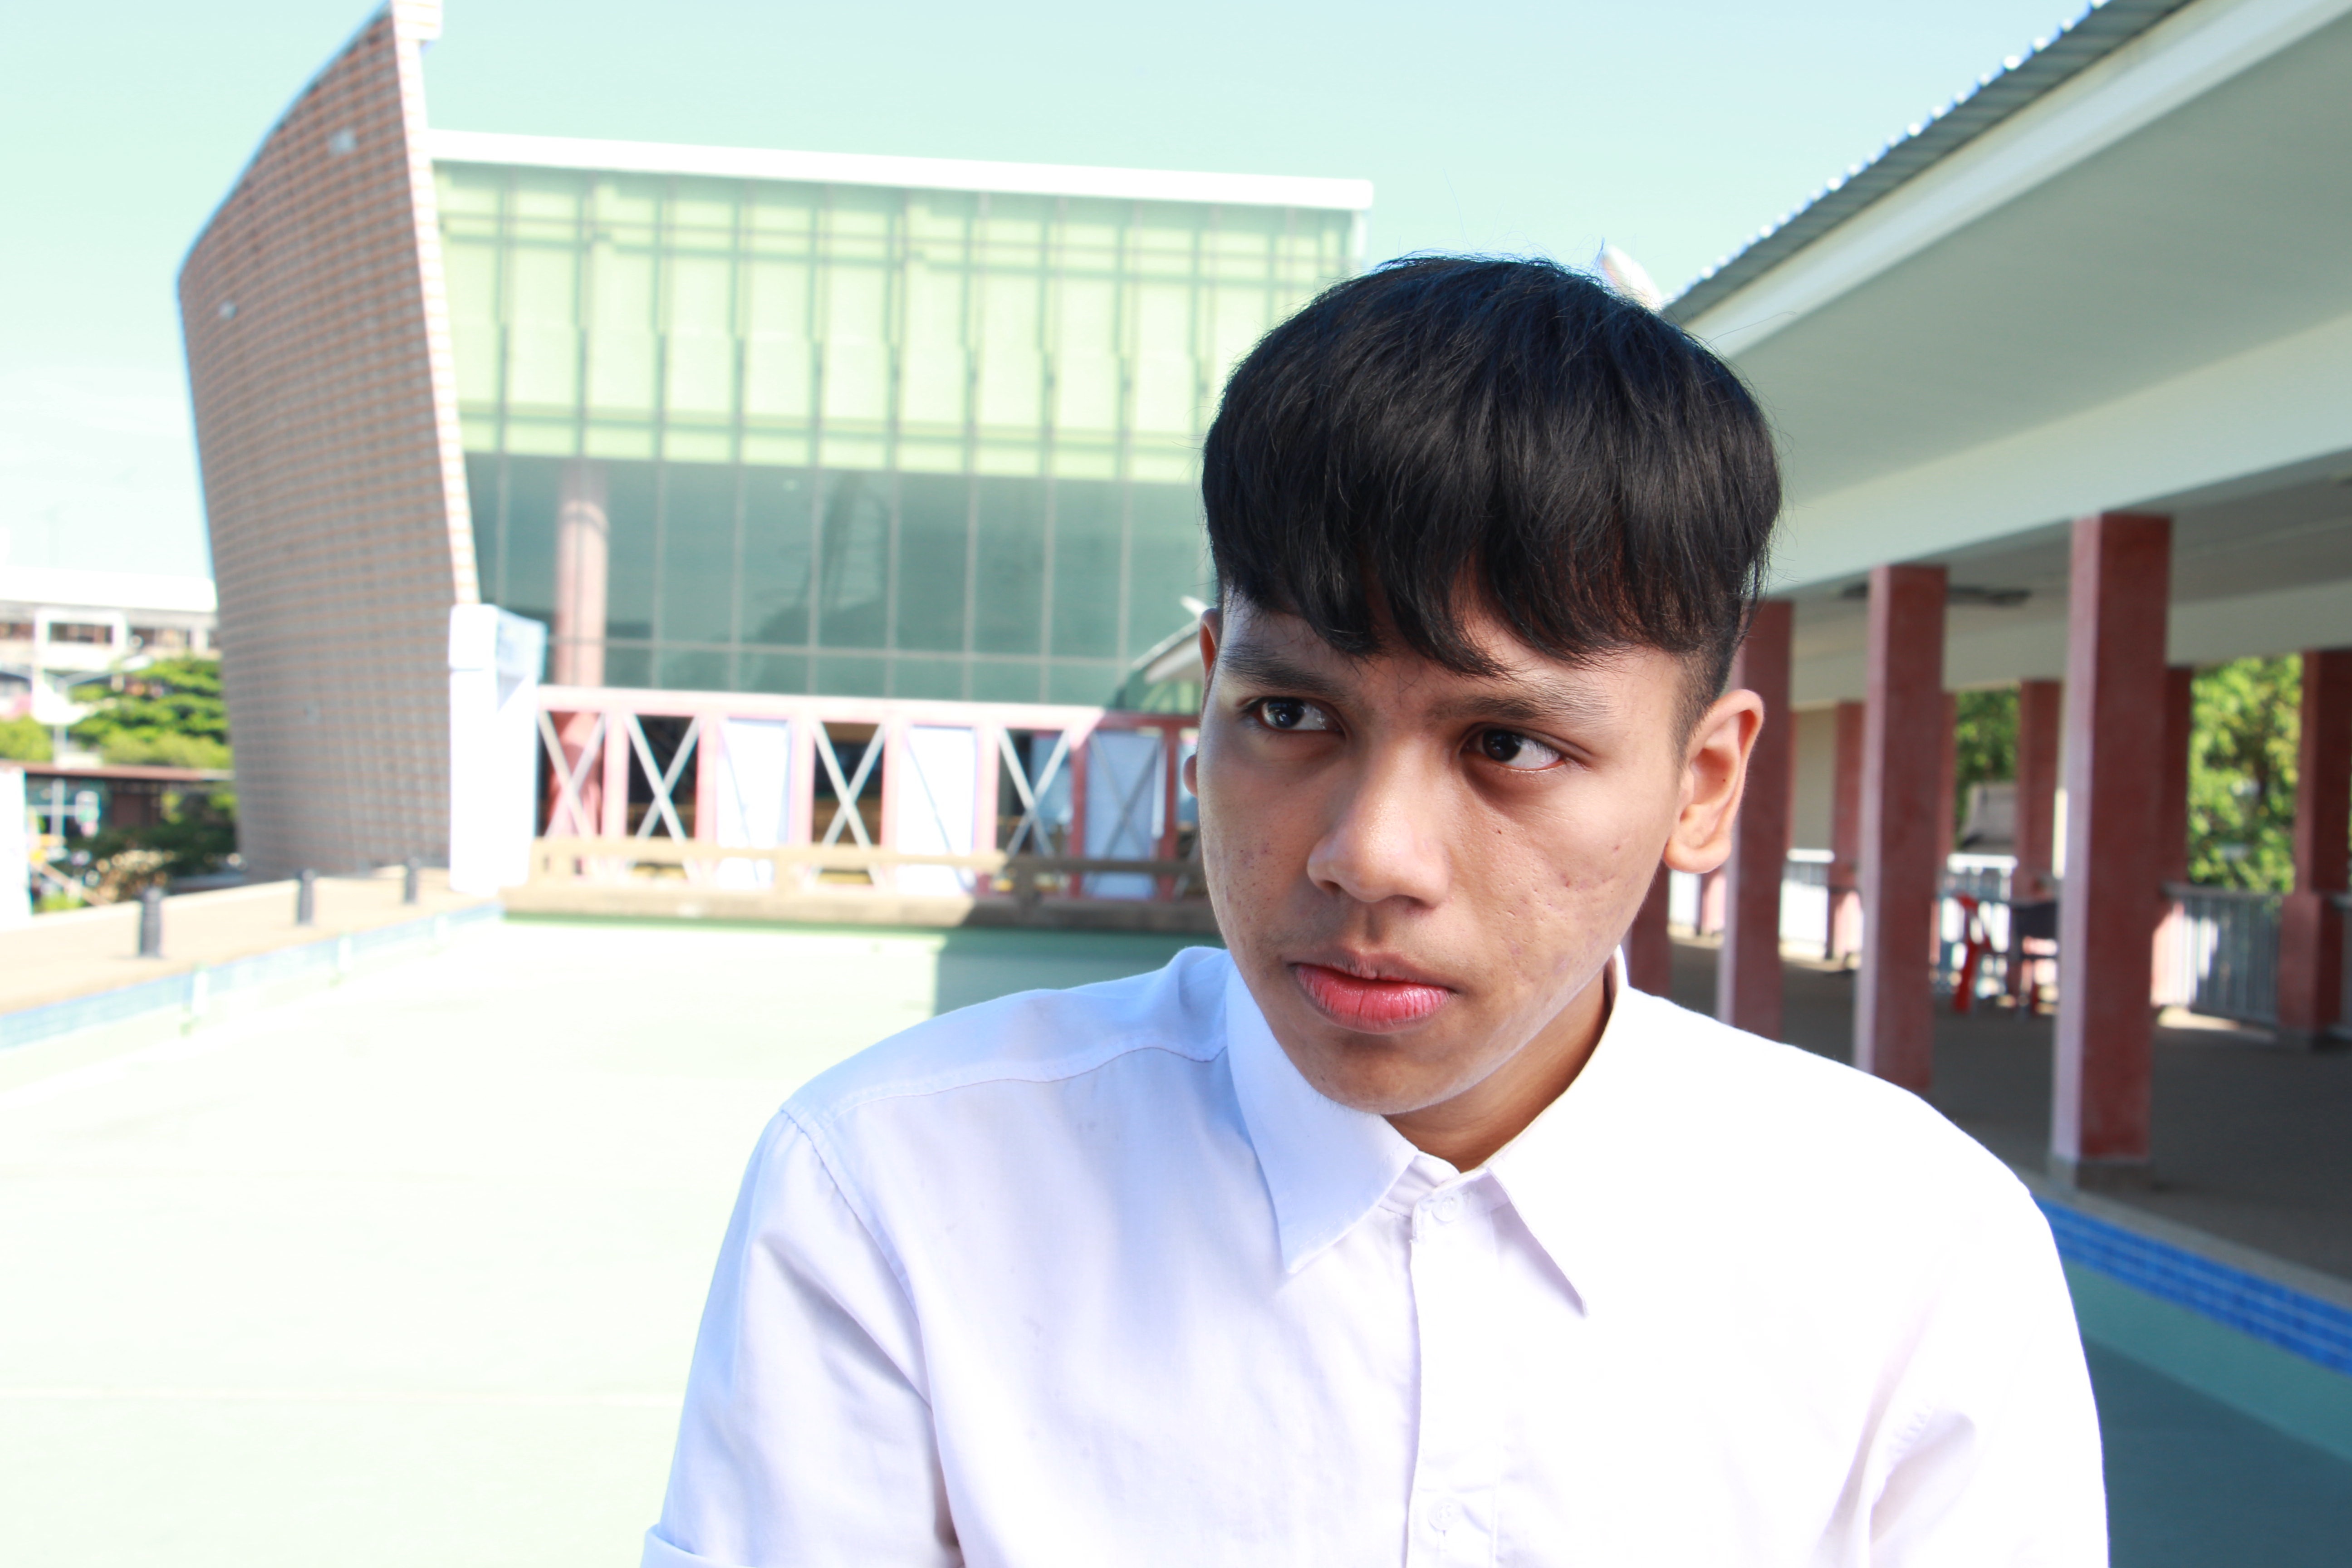
person, professional